Swarfega

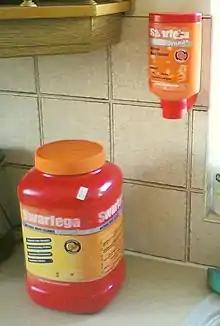
Swarfega - heavy duty hand cleaner

Swarfega is a brand of heavy-duty hand cleaner made by Deb Limited, a British company based in Denby, Derbyshire. It is used in engineering, construction, and other manual trades, such as printing.